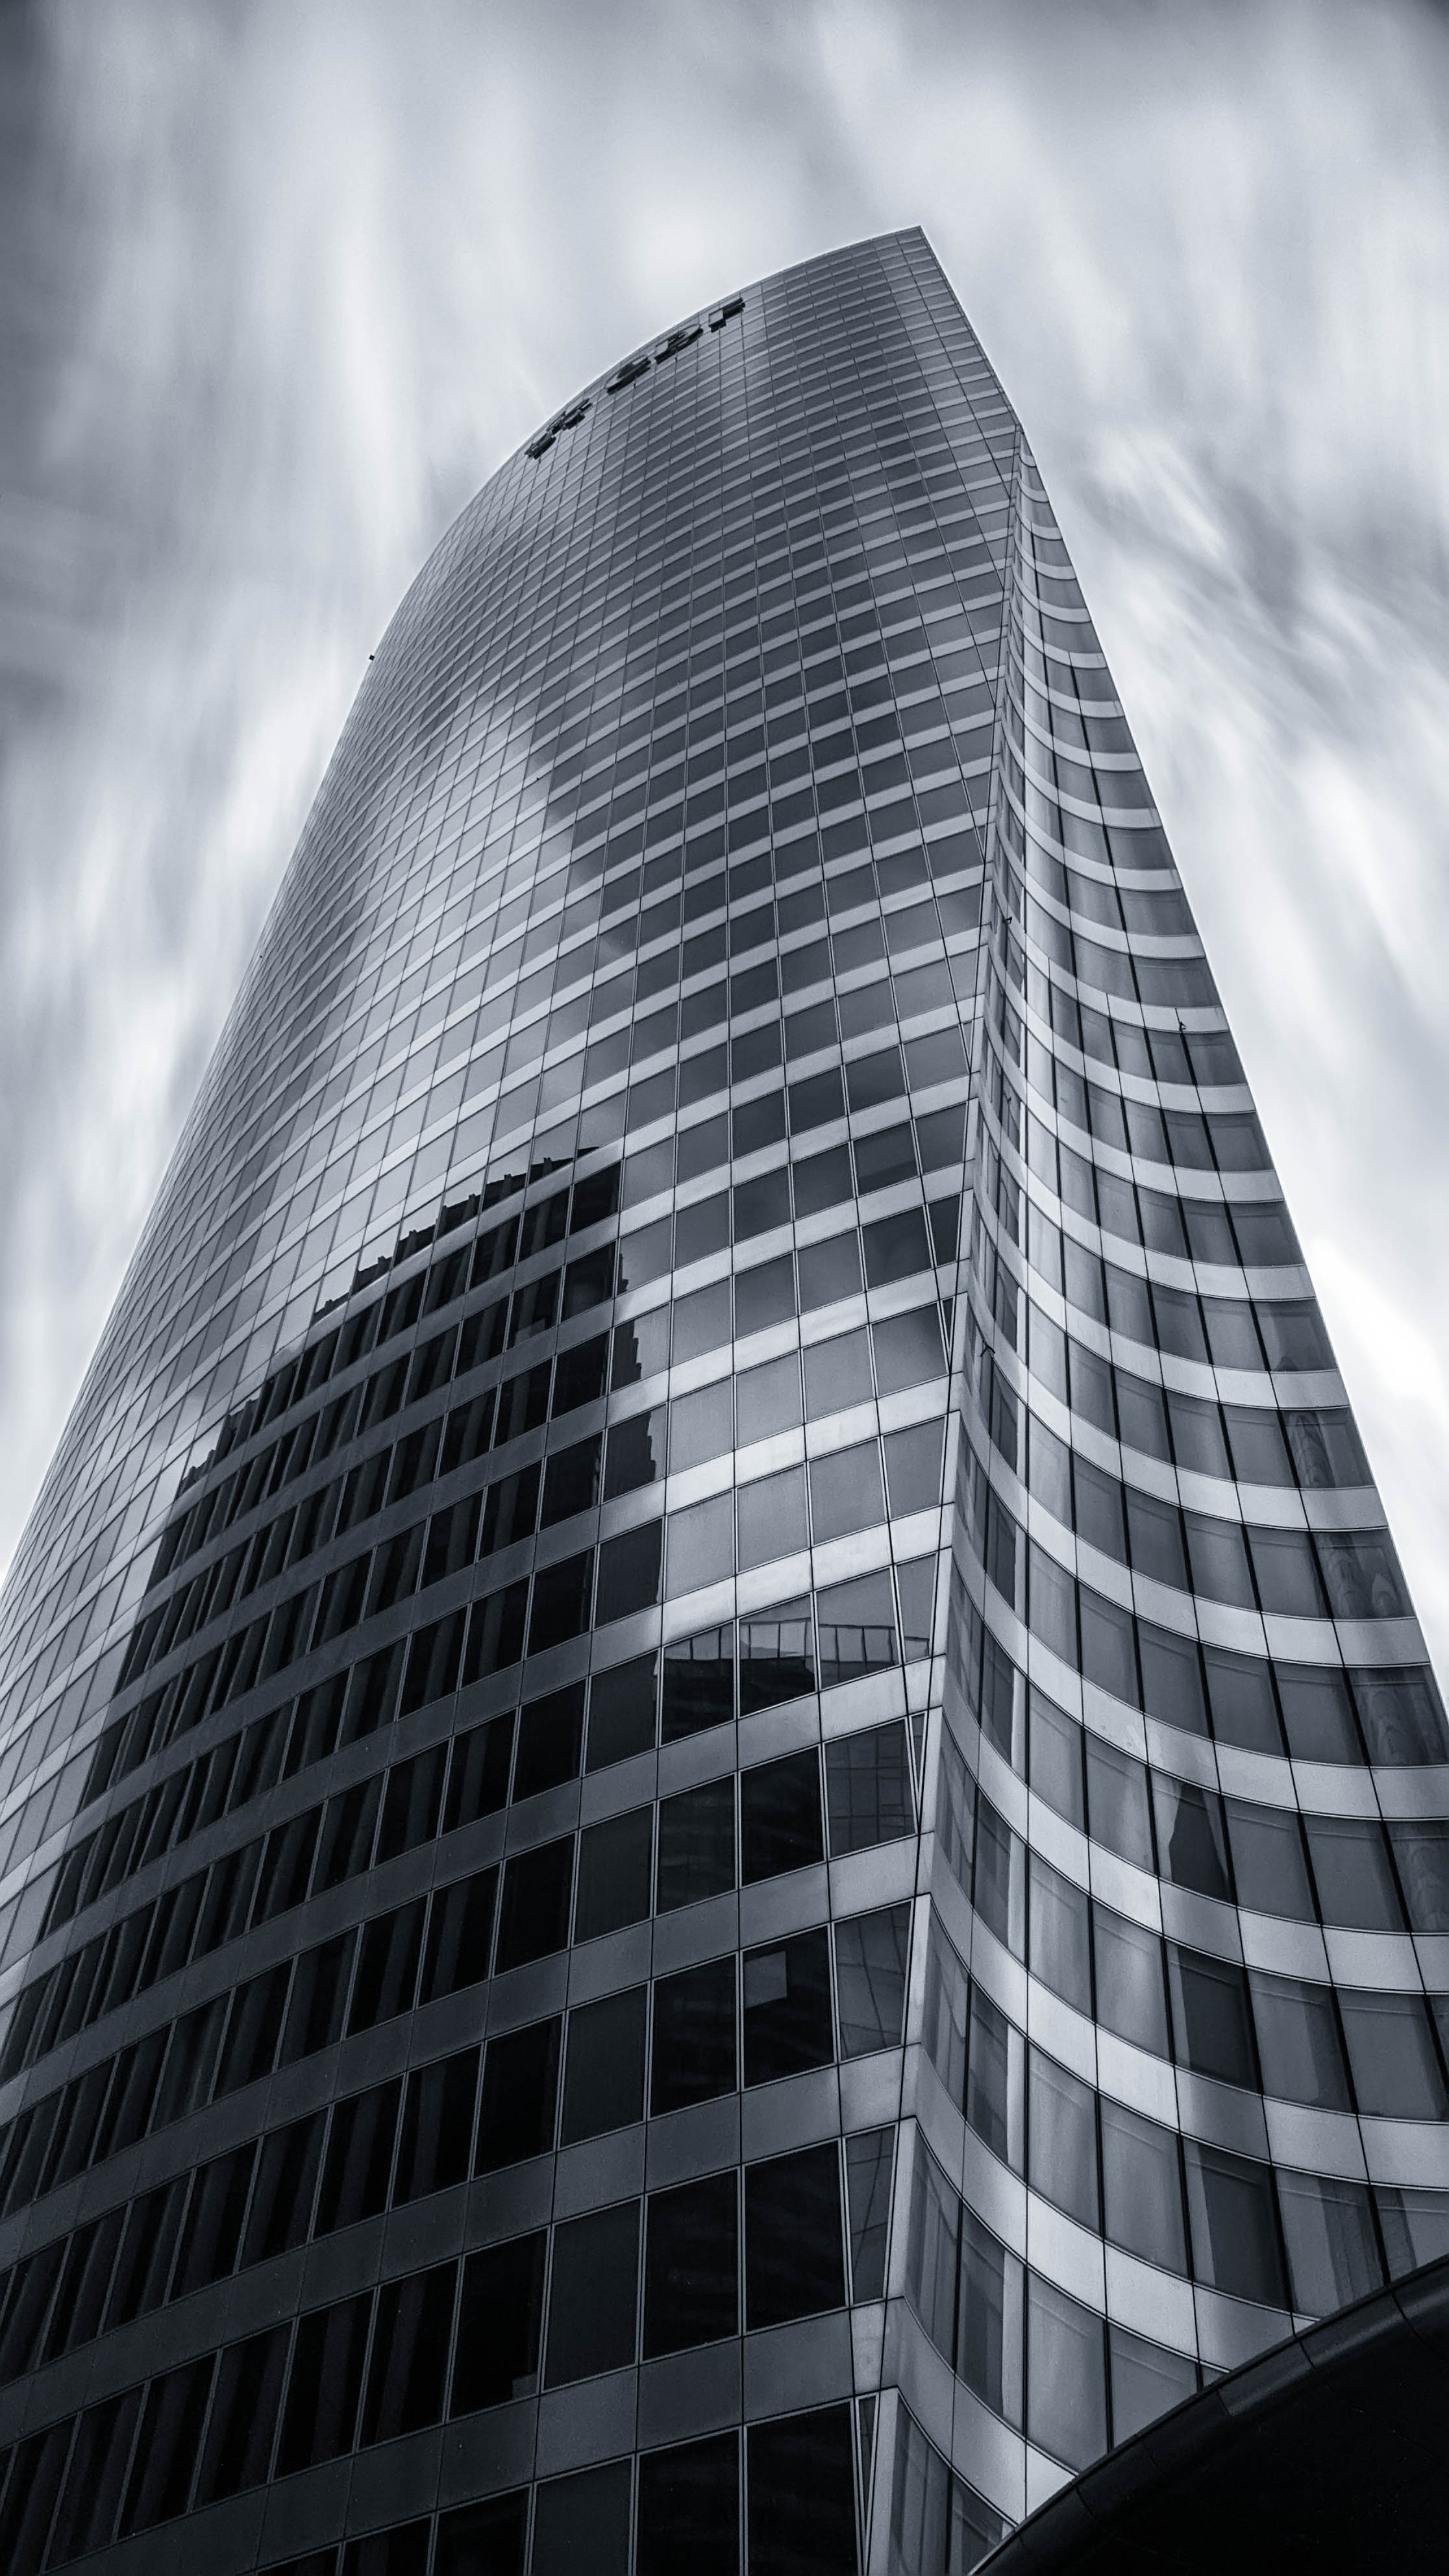
architecture, skyscraper, daytime, metropolitan area, urban area, tower block, building, commercial building, sky, metropolis, city, corporate headquarters, human settlement, line, tower, headquarters, condominium, black and white, facade, real estate, Material property, monochrome, mixed use, symmetry, cloud, monochrome photography, daylighting, downtown, glass, world